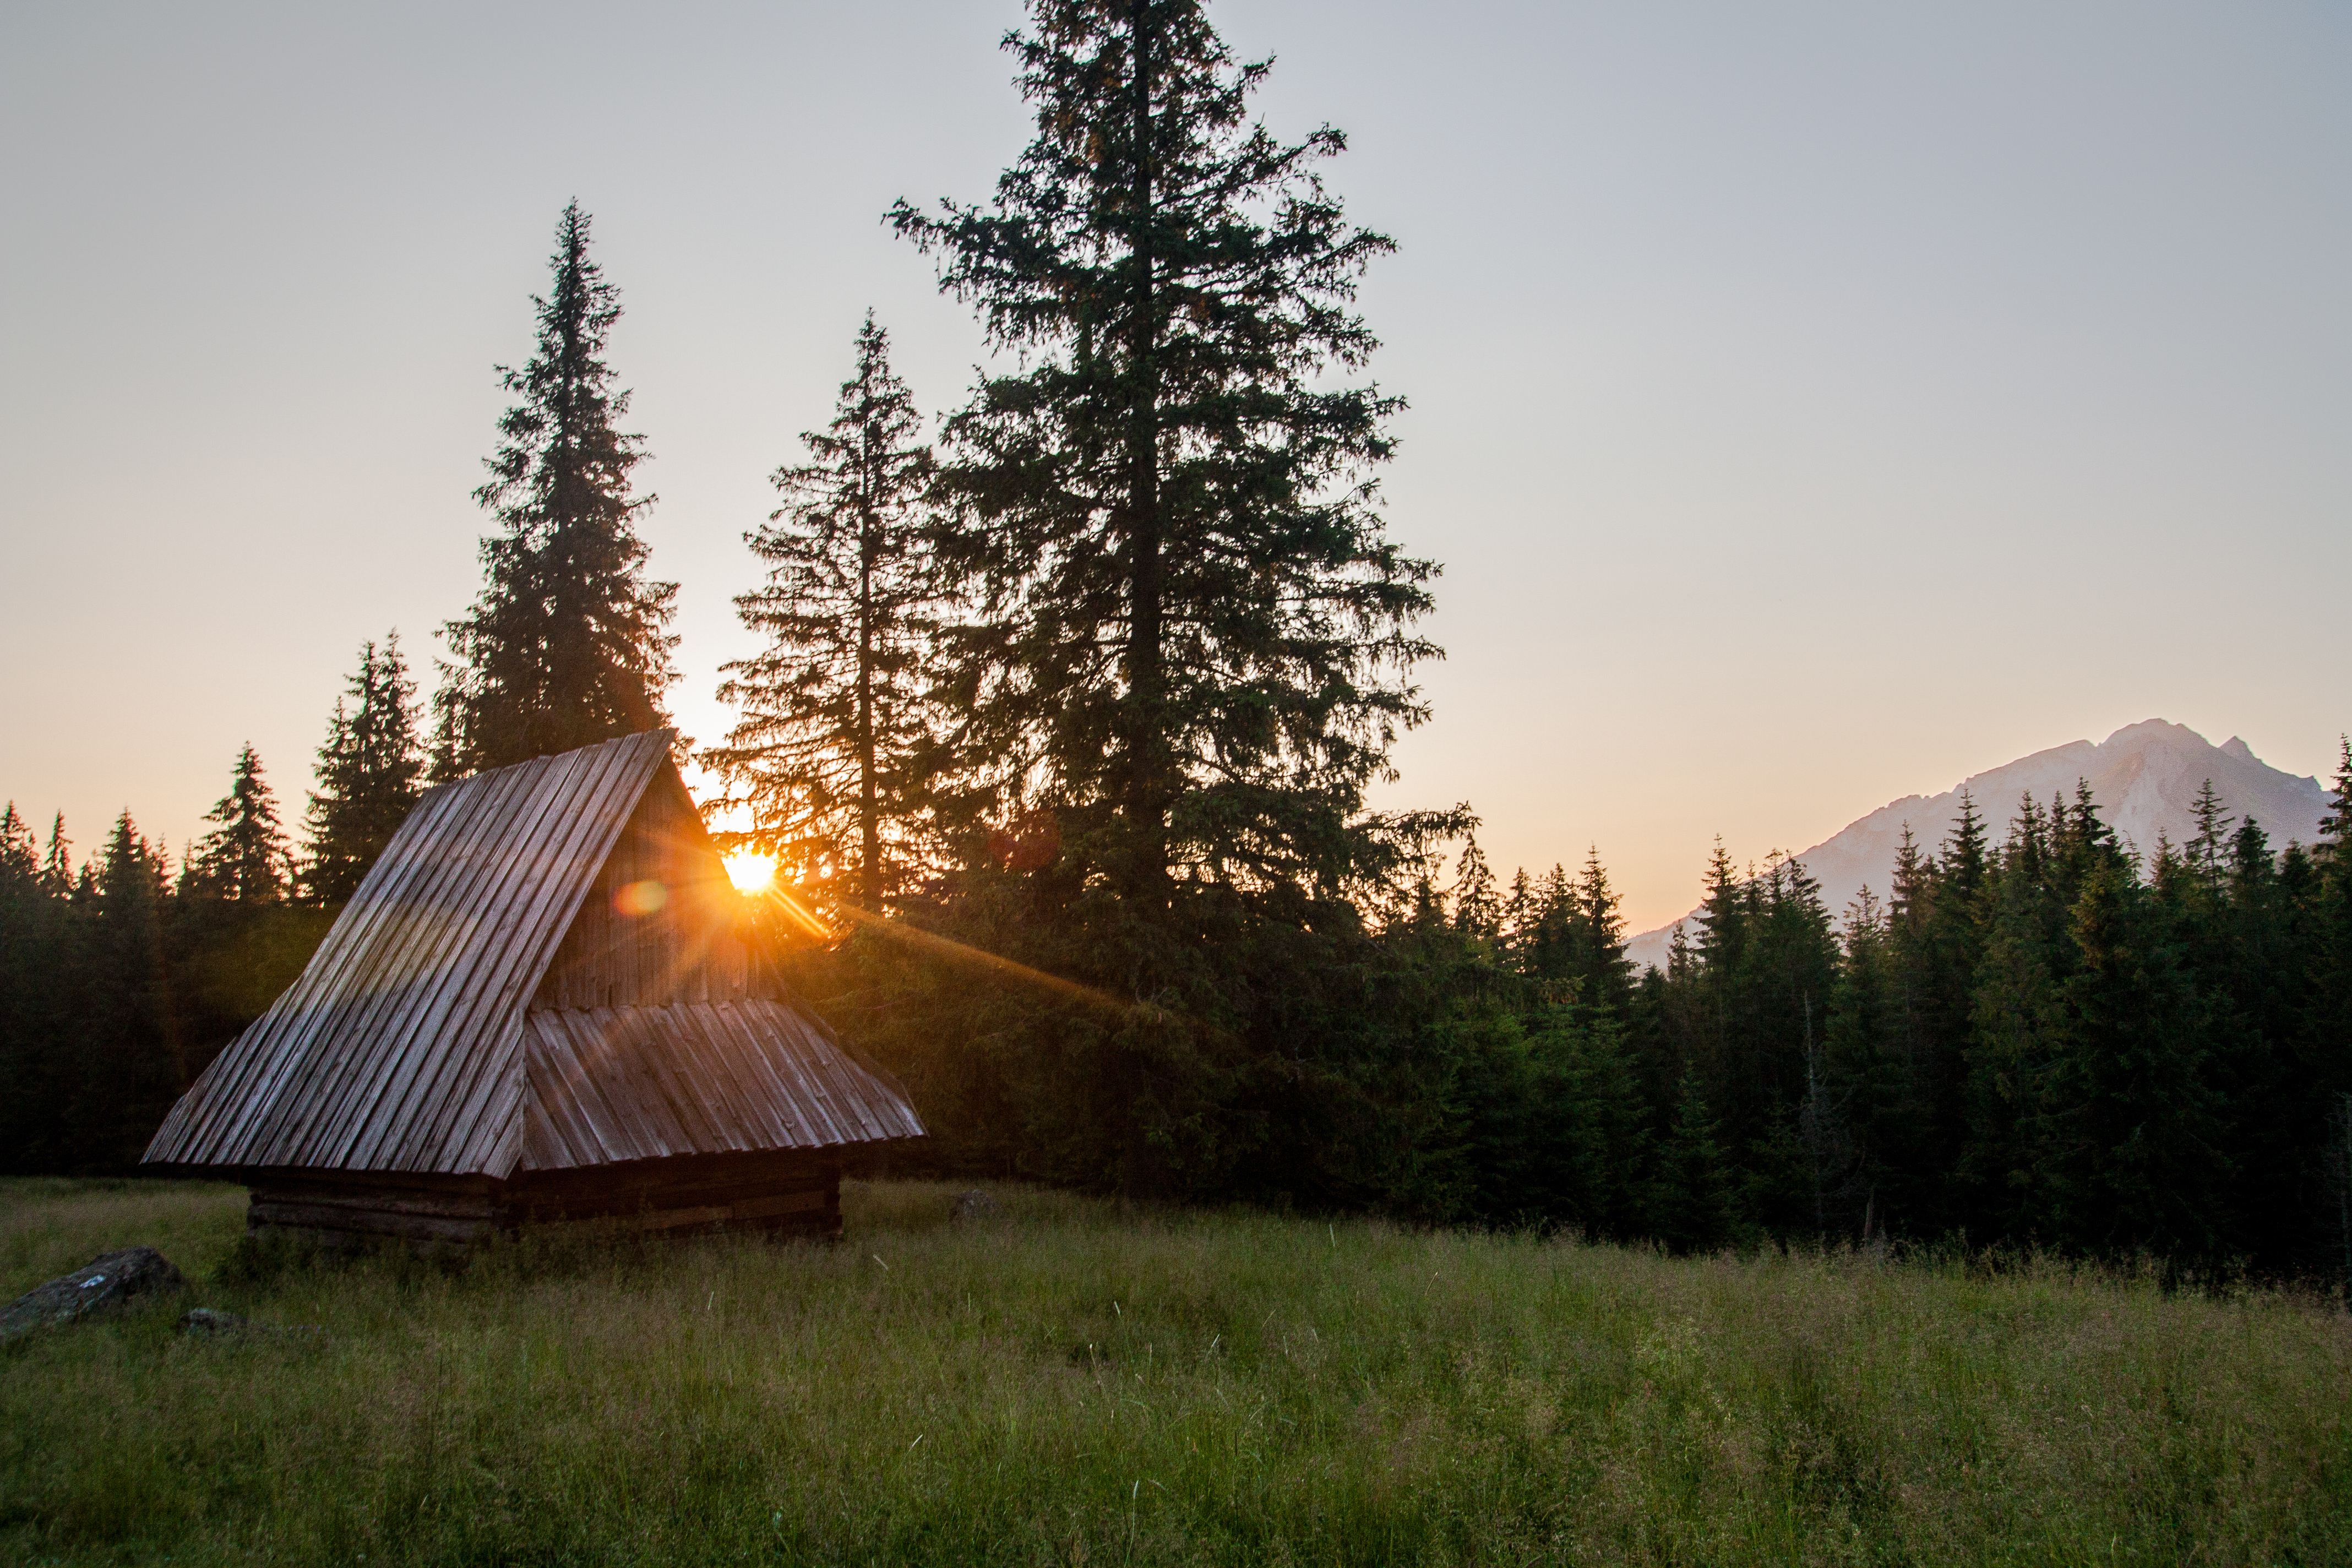
tree, nature, forest, grass, outdoor, wilderness, mountain, light, sunrise, sunlight, morning, evening, autumn, season, atmospheric phenomenon, woody plant